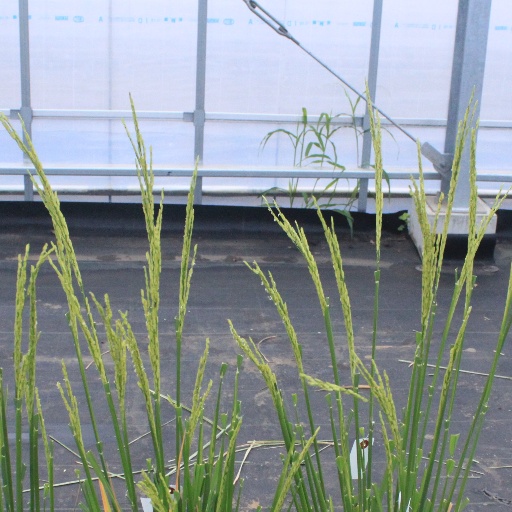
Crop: rice